Cheng Fung

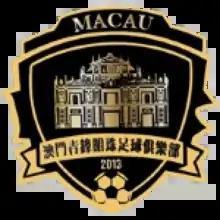

Cheng Fung is a Macanese professional football club which currently competes in the Liga de Elite.